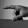
ASL letter: P